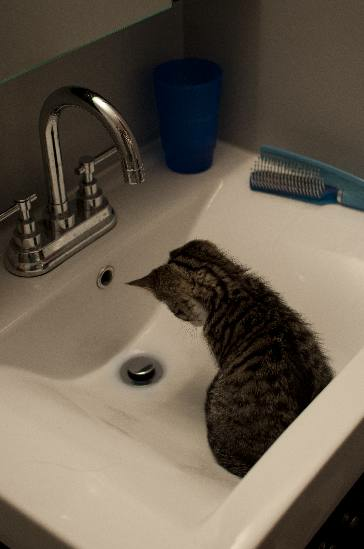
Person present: No